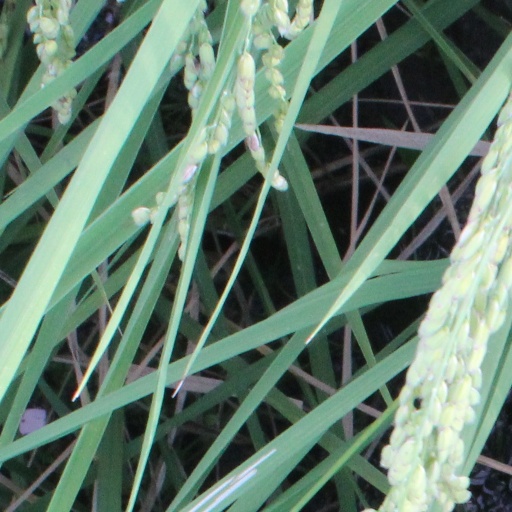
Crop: rice